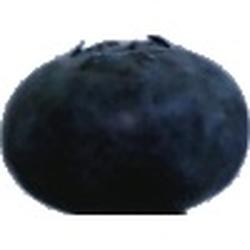
Label: Blueberry